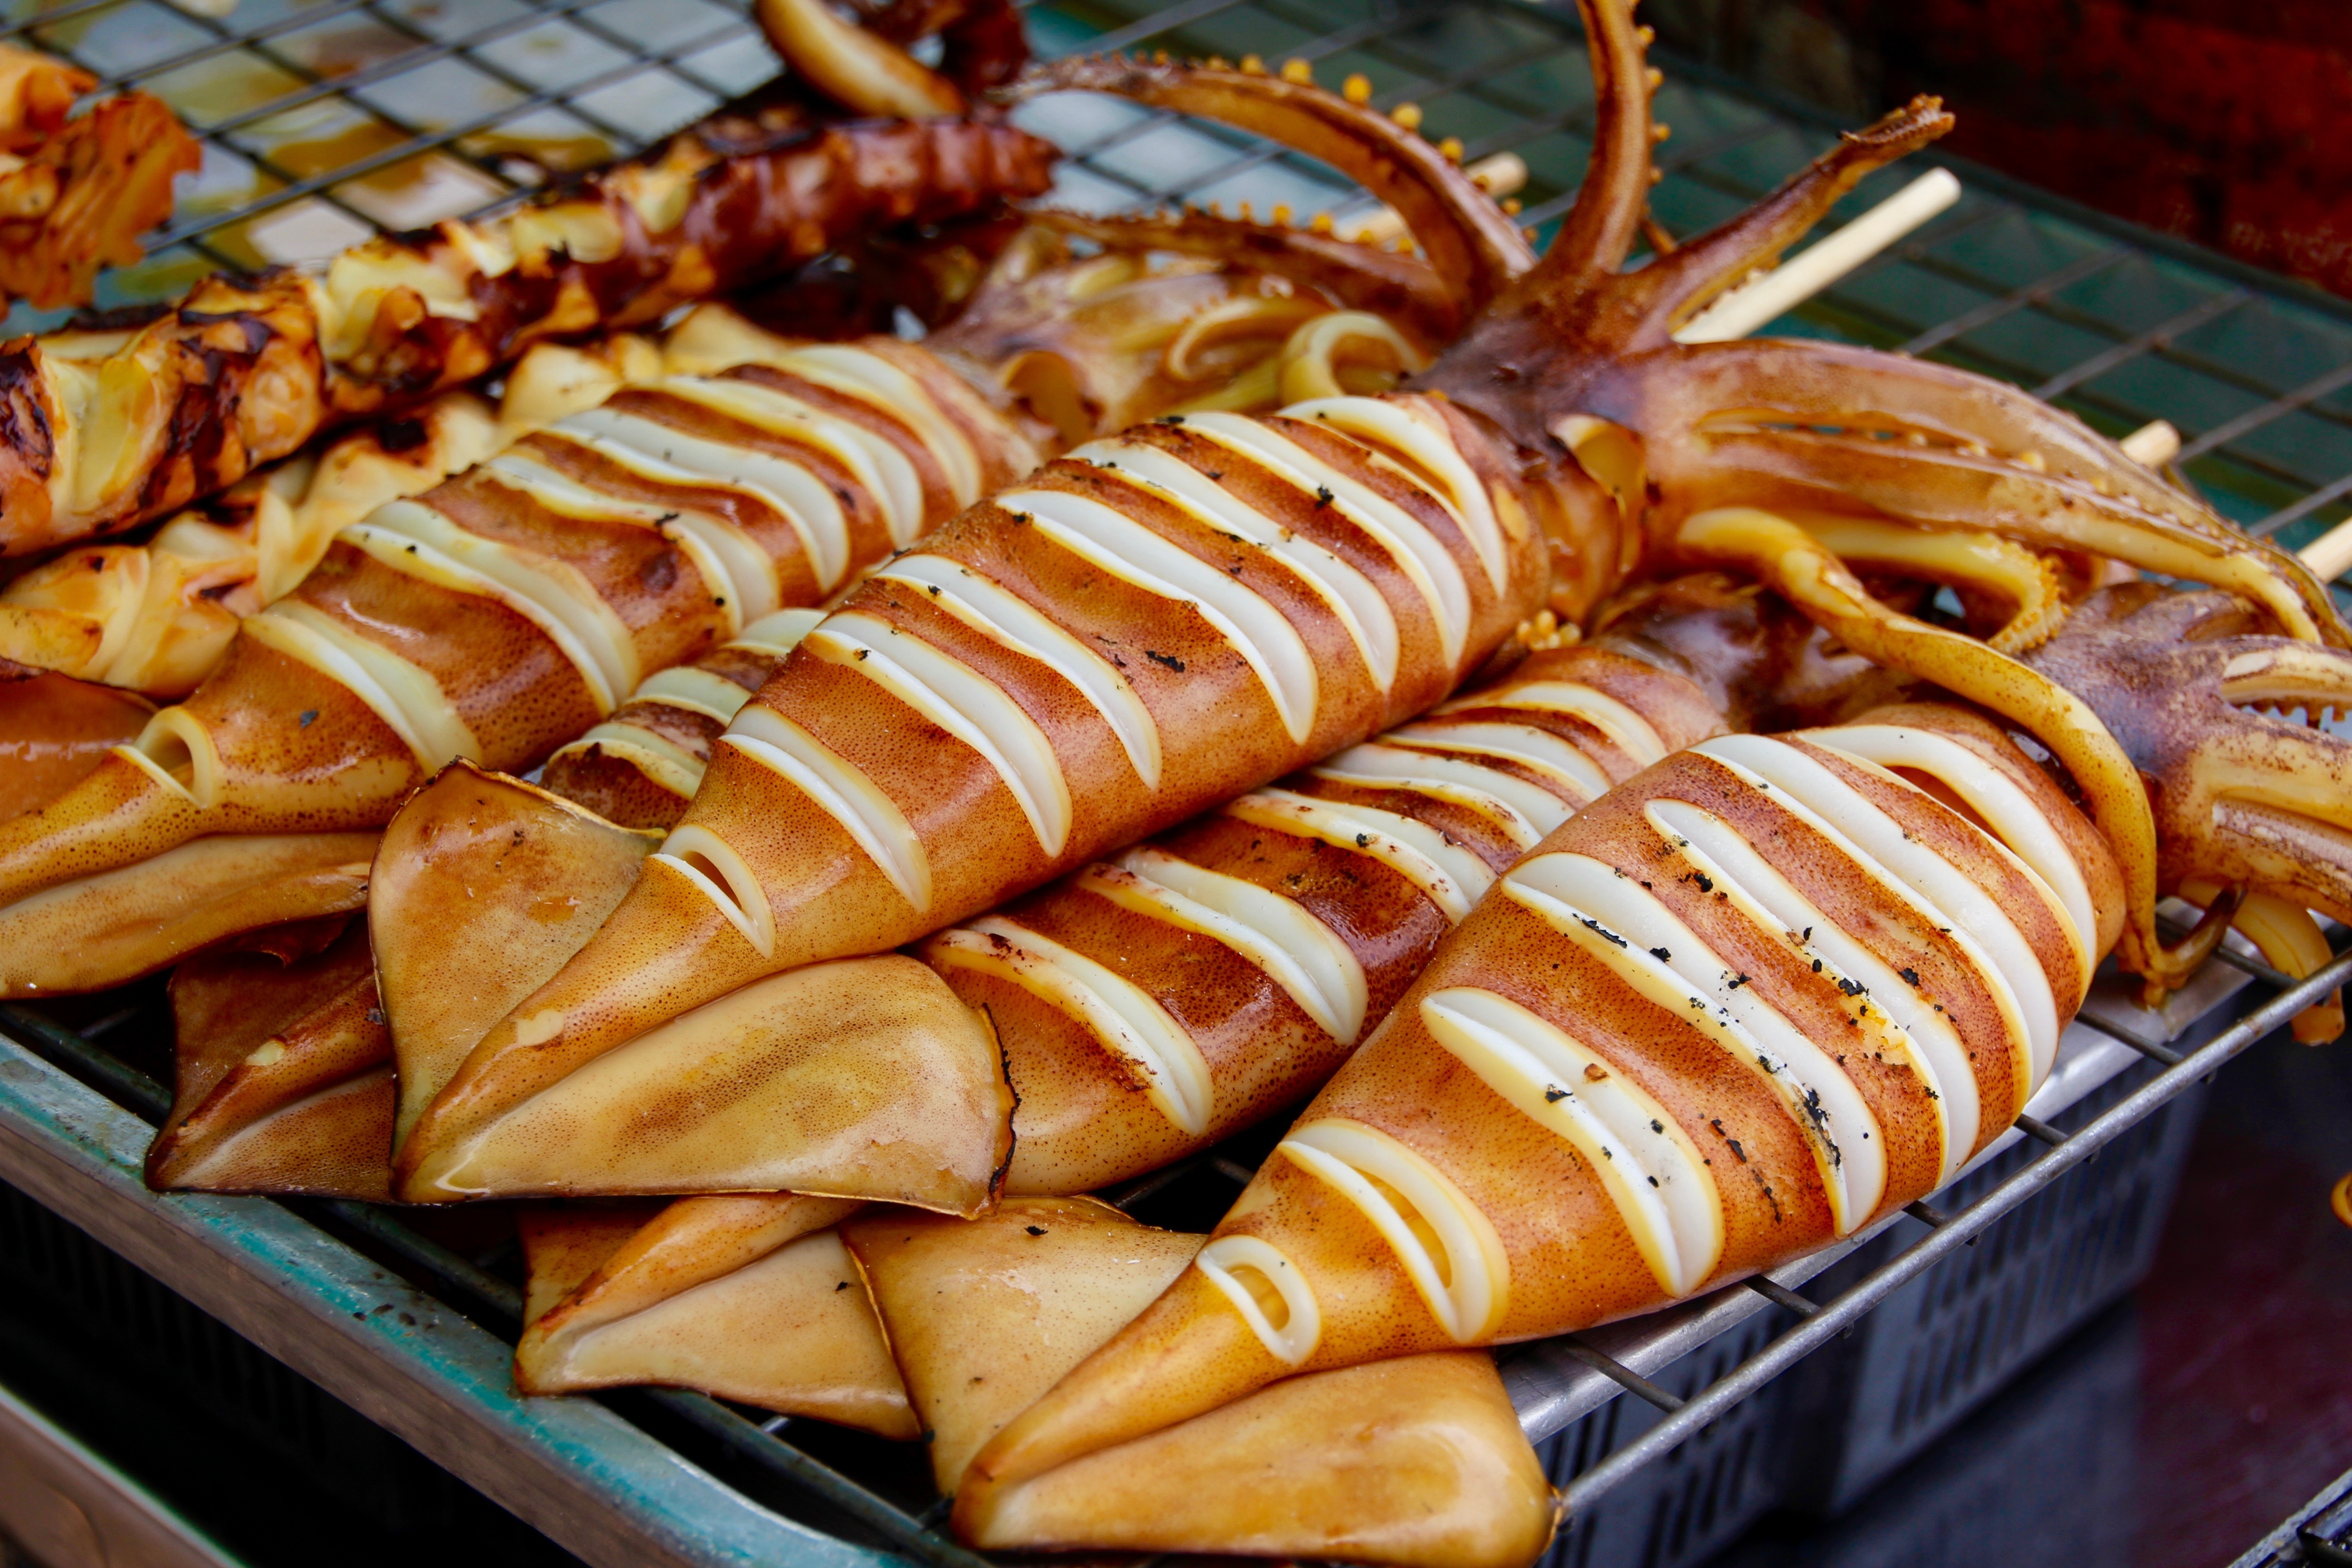
sea, dish, meal, food, red, fishing, market, fish, breakfast, dessert, eat, squid, meat, cuisine, market stall, fish market, display, sale, frisch, fischer, baked goods, sea animals, fish stand, danish pastry